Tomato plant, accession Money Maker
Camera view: tilt-top (135 deg); turntable rotation: 120 degrees
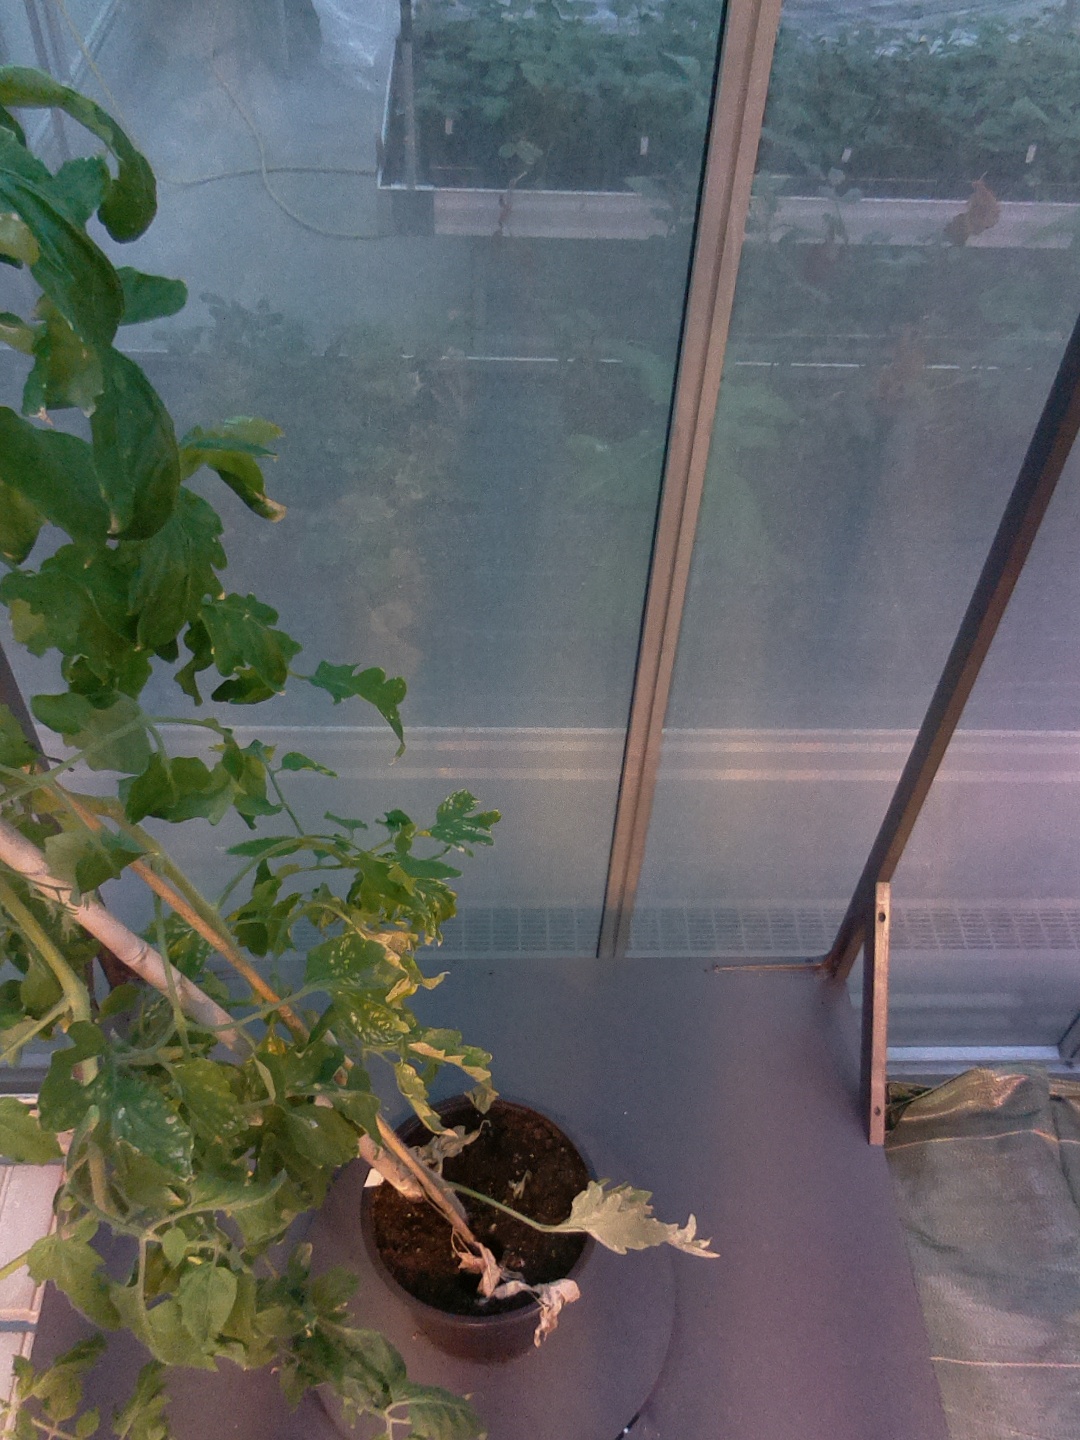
BBCH growth stage 73: 30%-40% of final fruit size